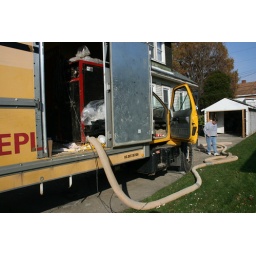
insulation is loaded in a unit in the truck & then piped to the house